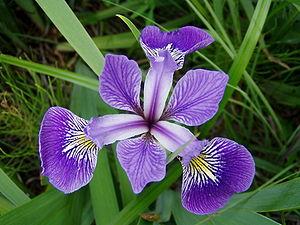
L'iris versicolore, ou clajeux, est une espèce d'iris indigène à l'Amérique du Nord. Elle est commune en milieu humide comme dans les marais, dans des prés de carex, et aux rivages des cours d'eau.
Le jeu de données Iris connu aussi sous le nom de Iris de Fisher est un jeu de données multivariées présenté en 1936 par Ronald Fisher dans son papier The use of multiple measurements in taxonomic problems comme un exemple d'application de l'analyse discriminante linéaire. Il est parfois aussi appelé Iris d'Anderson du nom d'Edgar Anderson qui a collecté ces données afin de quantifier les variations de morphologie des fleurs d'iris de trois espèces. Deux des trois espèces ont été collectées en Gaspésie. Toutes sont du même champ, cueillies le même jour et mesurées le même jour par la même personne avec les mêmes outils de mesures.
En botanique, le style d'une fleur d' angiospermes est l'organe, de longueur variable qui relie l'ovaire au stigmate. Le style ne contient pas d'ovules, ceux-ci étant limités à la région du gynécée appelée « ovaire ».